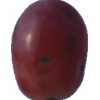
Label: pink_grape